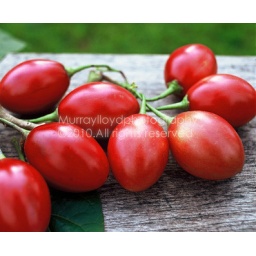
Fresh tamarillos (also known as tree tomatoes) on table in New Zealand